Nashotah House

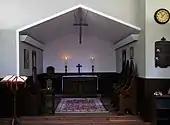
Interior of the Red Chapel

Nashotah began as a community inspired by traditional monastic life of prayer, work, and study. James Lloyd Breck's vision was to create a center for Christian formation in the (then) wilderness that would also be movement to propagate other communities for the purpose of evangelizing the frontier. Today, much of this vision remains intact and students still live a Benedictine cycle of prayer, work, and study. The life of the Seminary seeks to form the character of priests and leaders into the image of Christ. Various students have been involved in mission work around the Anglican Communion as well.